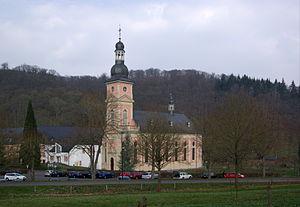
Le couvent de Springiersbach est un ancien couvent d'augustins, devenu aujourd'hui couvent de carmélites. Il se trouve en Allemagne près de Bengel dans l'Eifel, à 16 km de Wittlich.